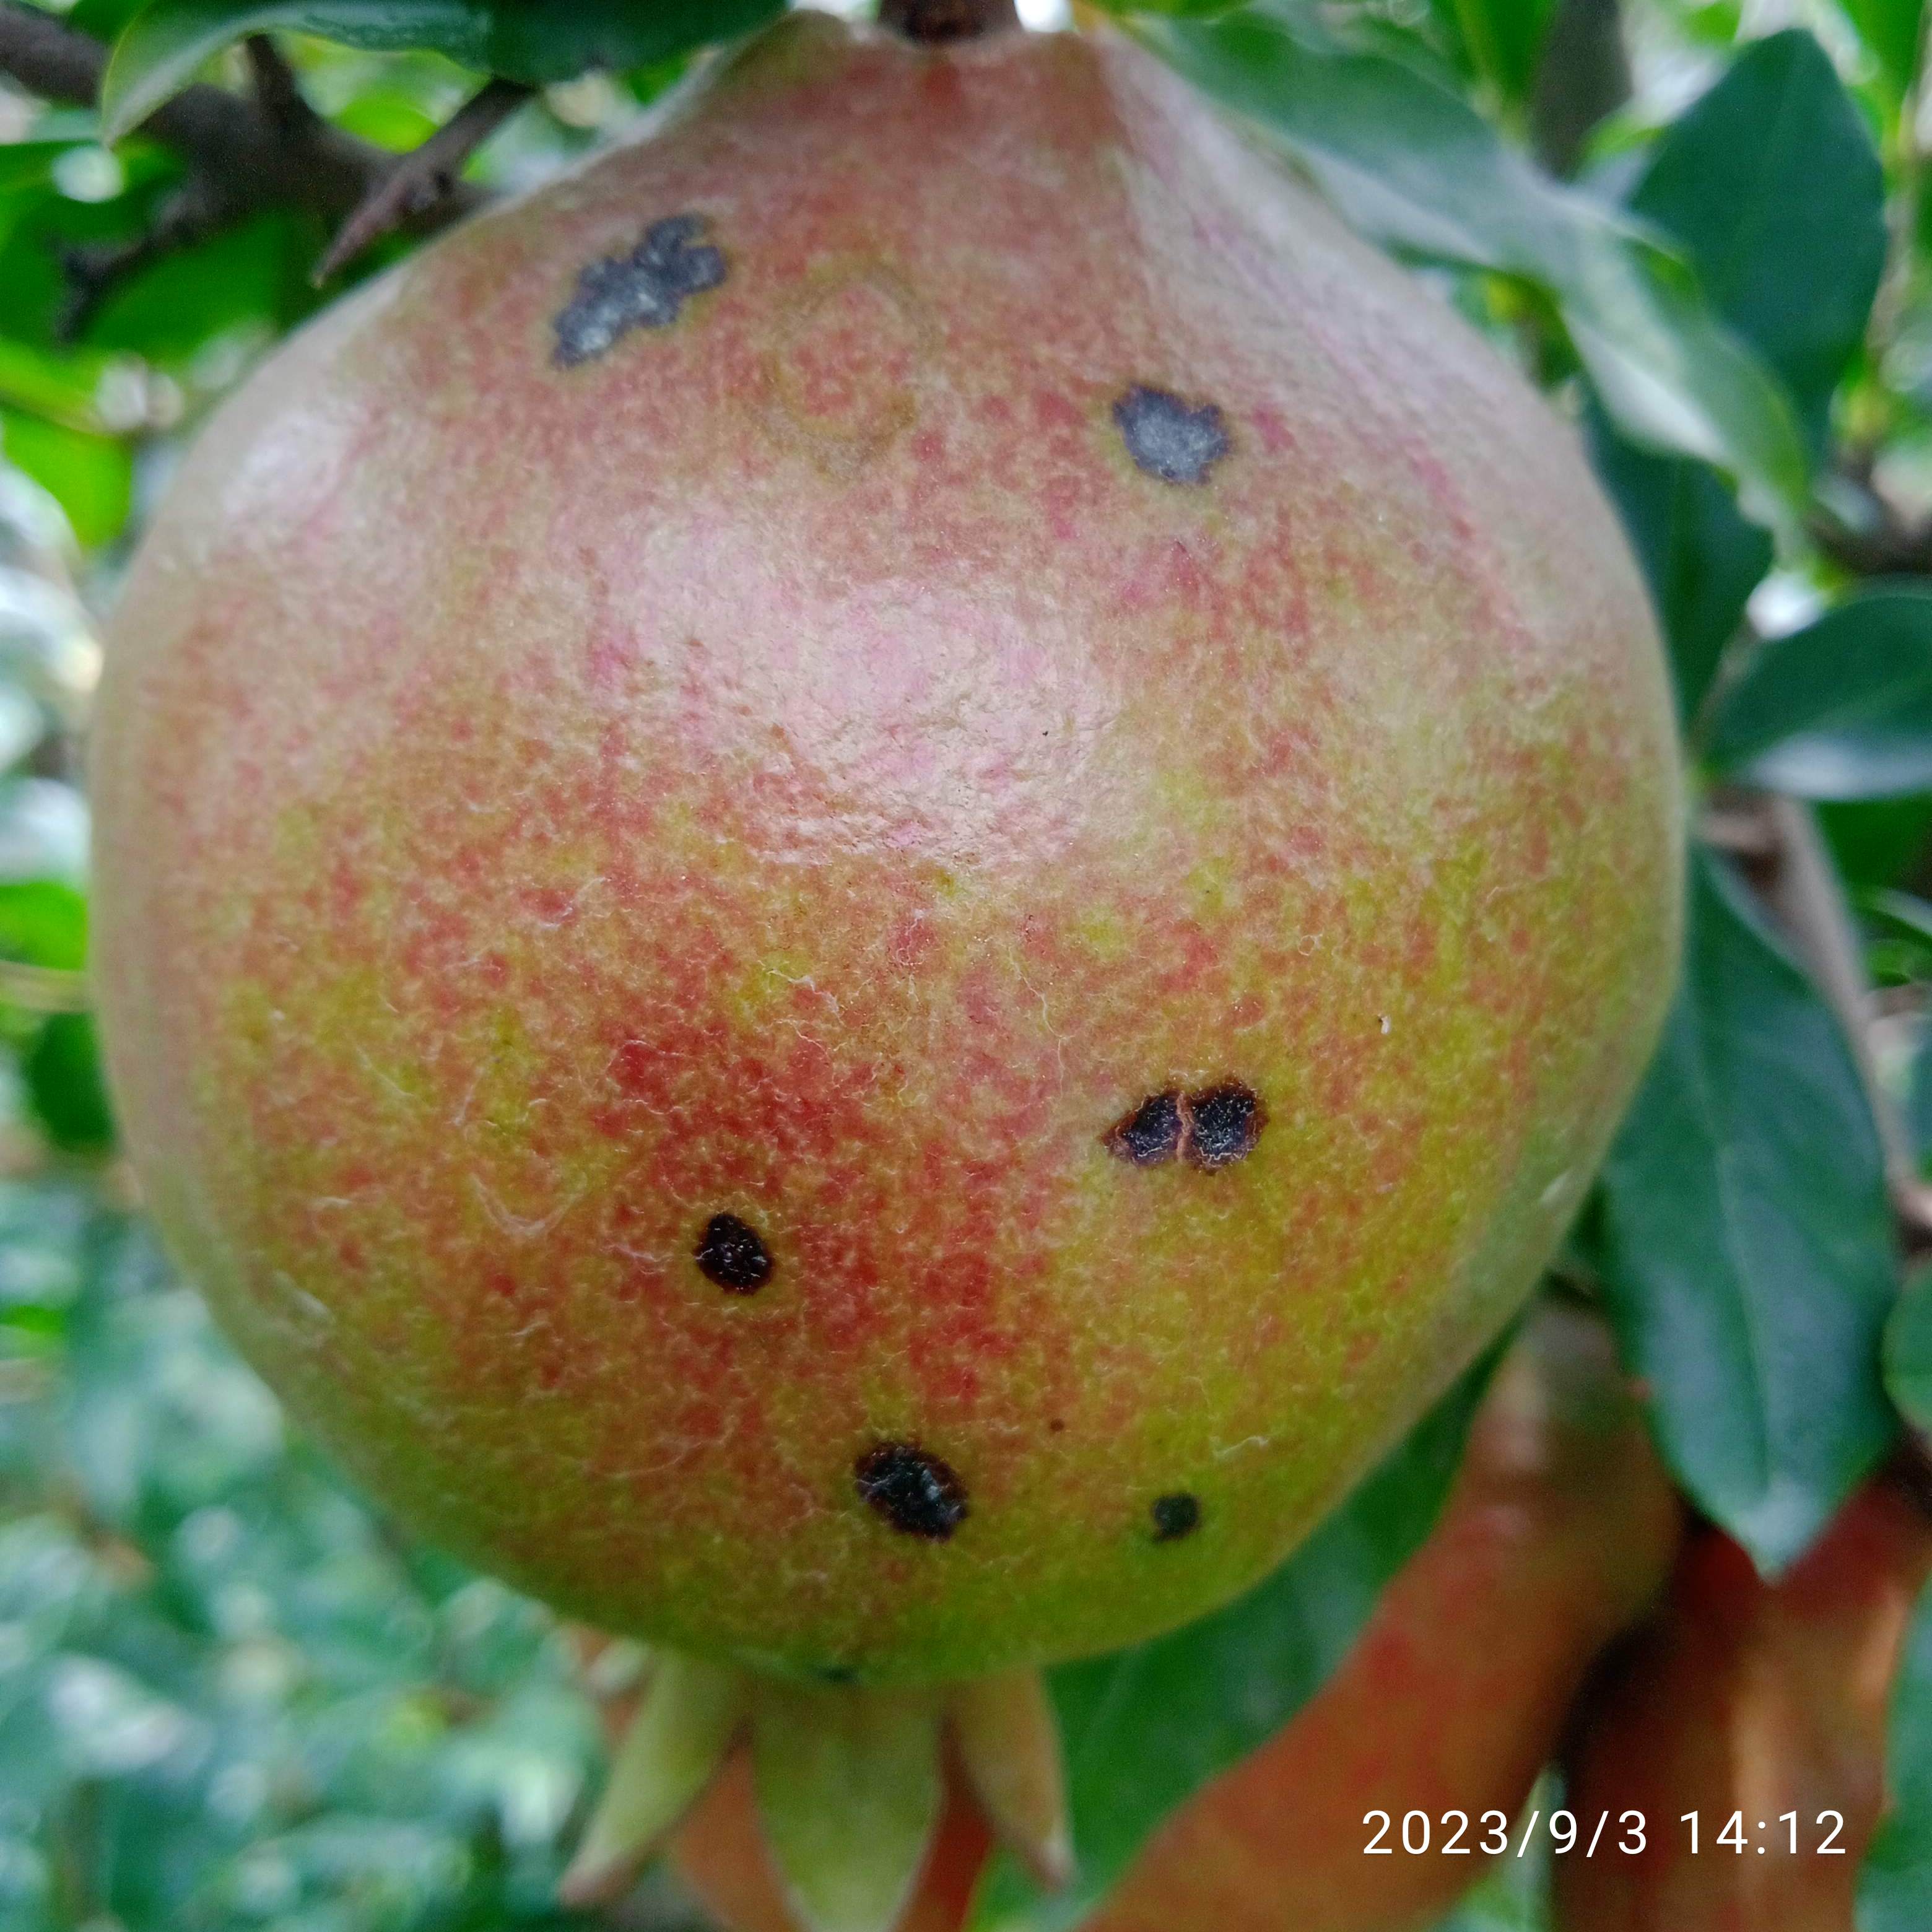
Label: Anthracnose